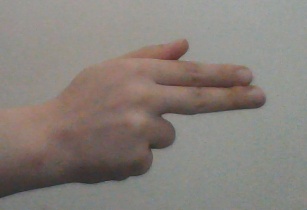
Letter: ghain